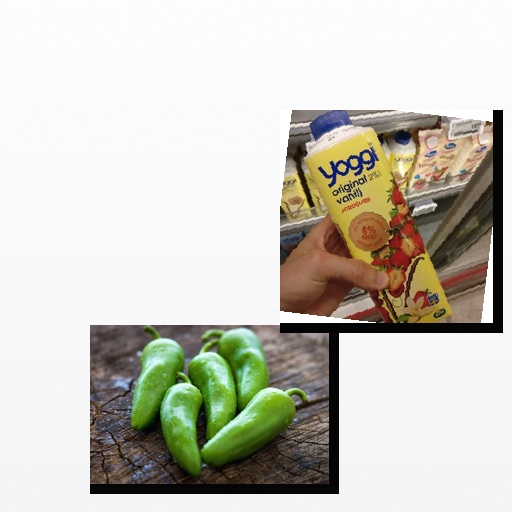
Food items: jalapeno, strawberry_yoghurt